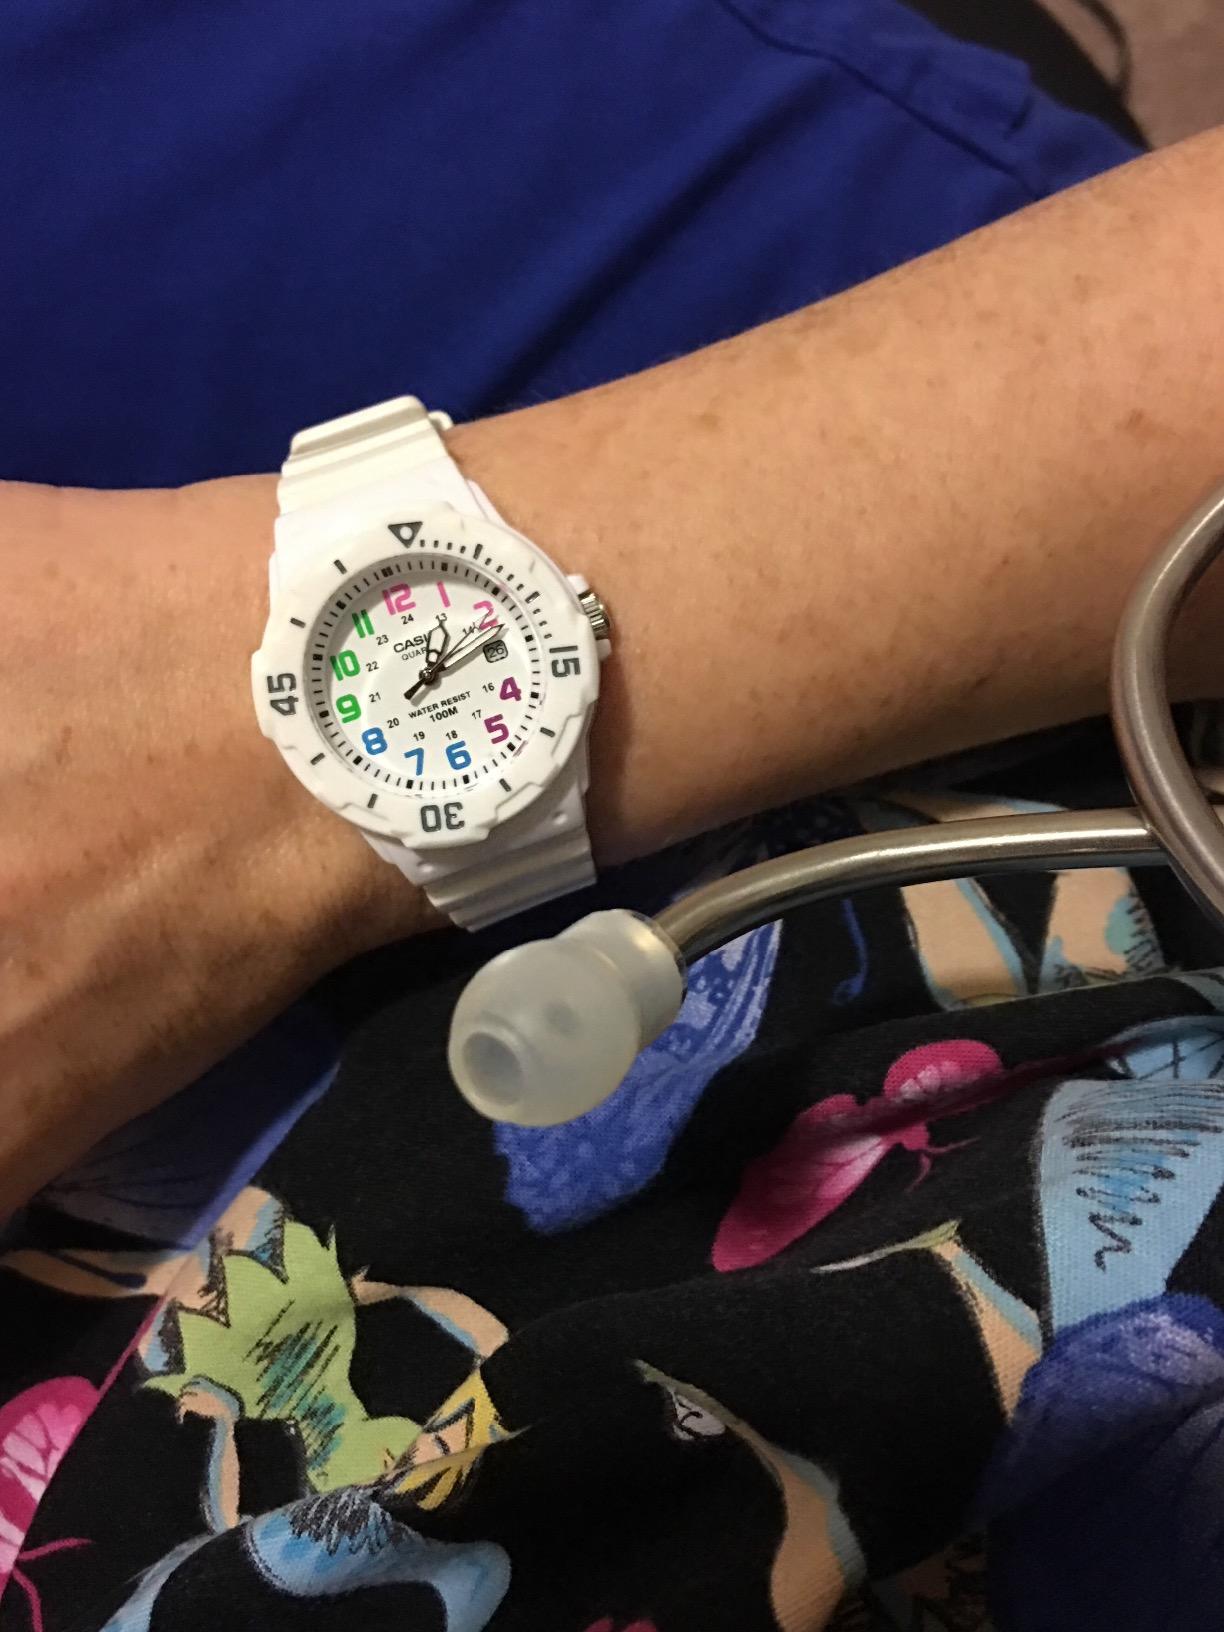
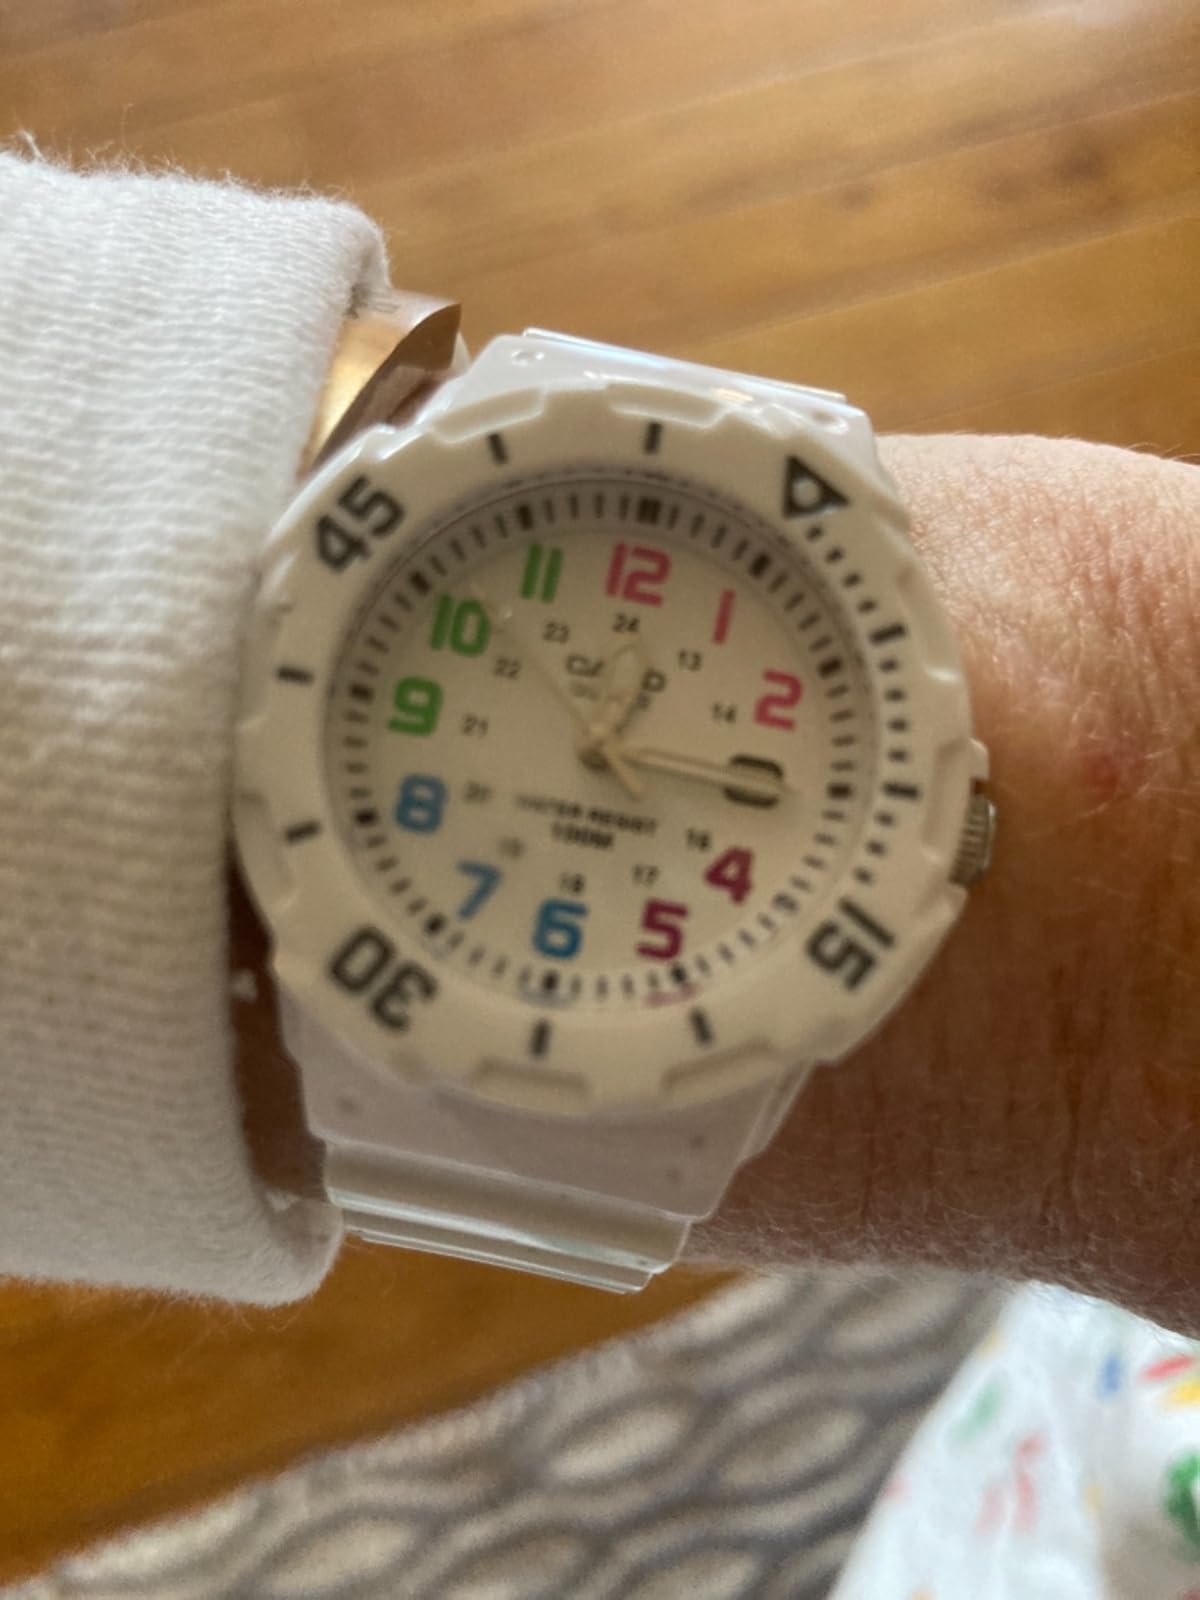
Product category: accessories_watch
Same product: yes